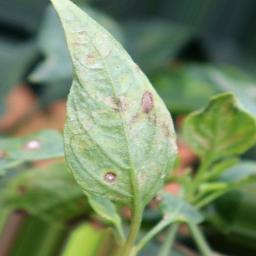
Label: cercospora